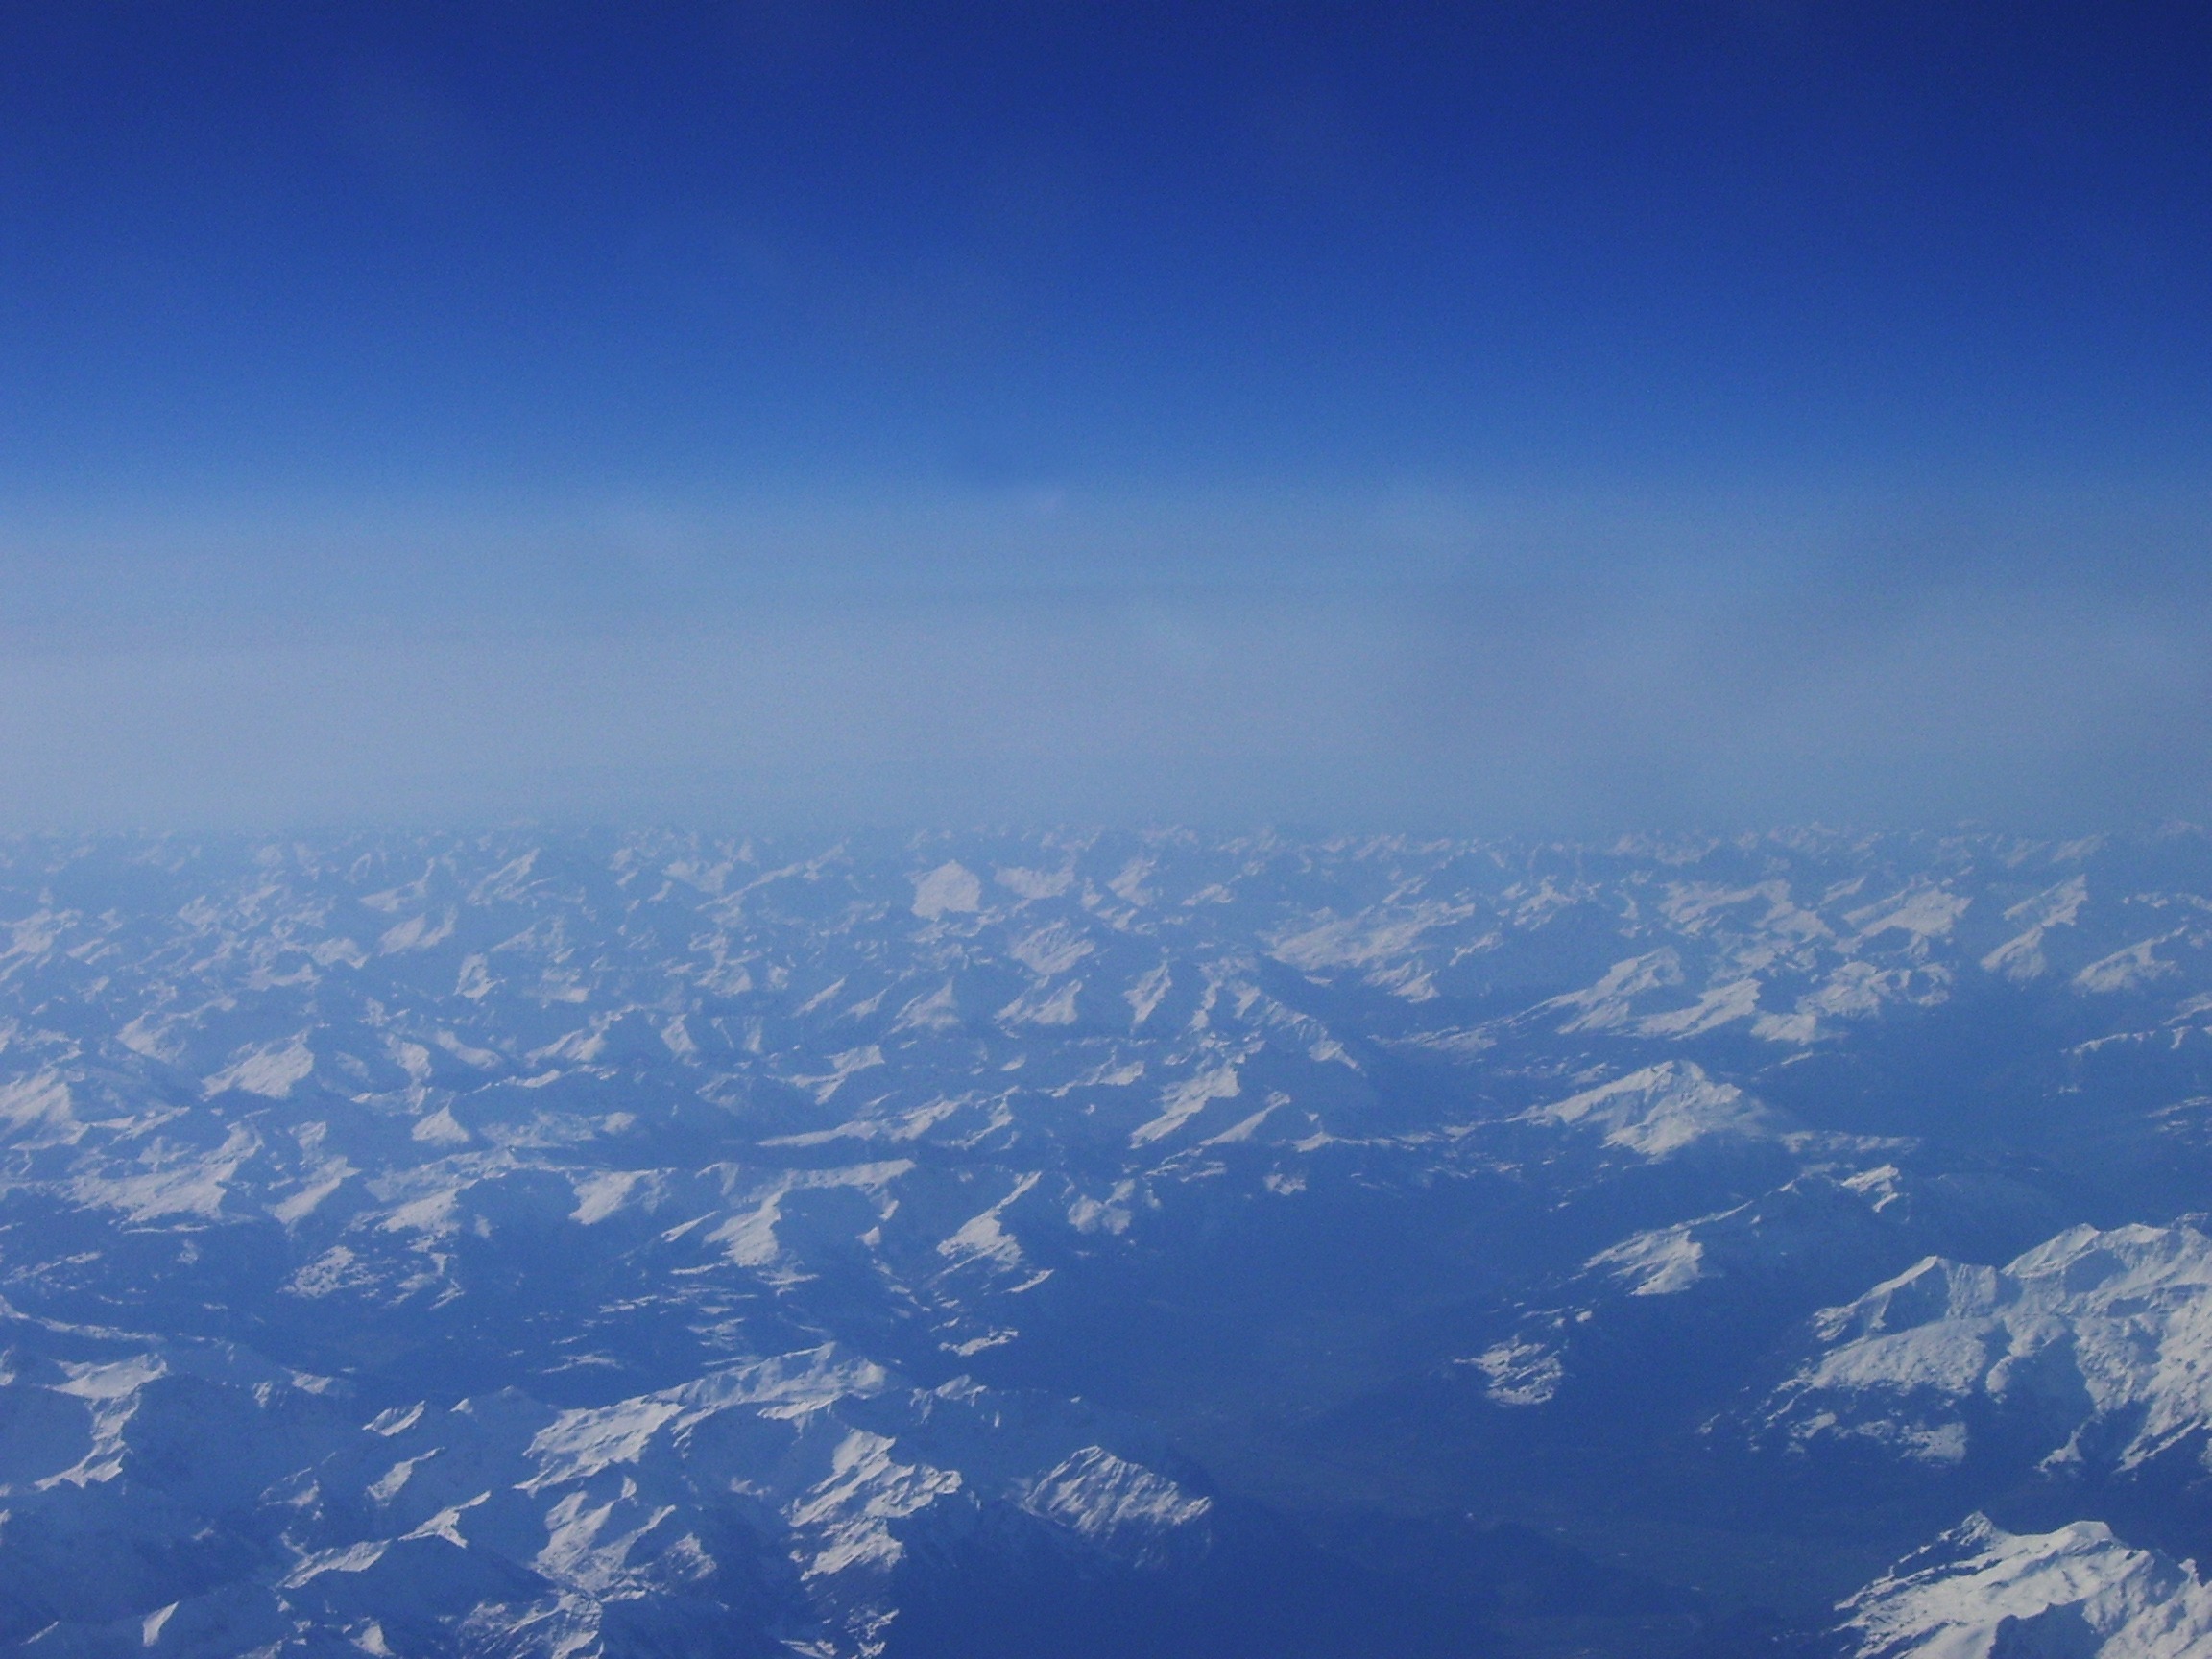
horizon, mountain, cloud, sky, sunlight, dawn, atmosphere, mountain range, flying, dusk, flight, blue, plain, mountains, plateau, aerial photography, meteorological phenomenon, atmospheric phenomenon, atmosphere of earth, mountainous landforms